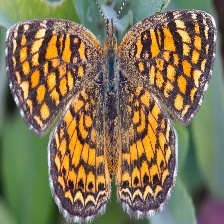
Species: CRECENT